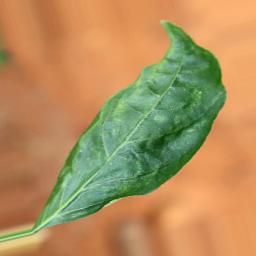
Label: mites_and_trips